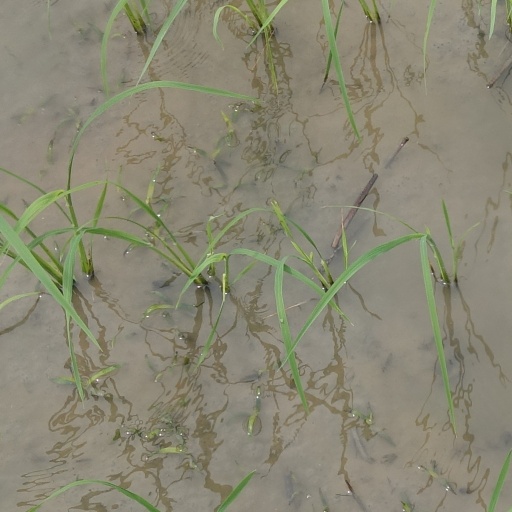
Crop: rice